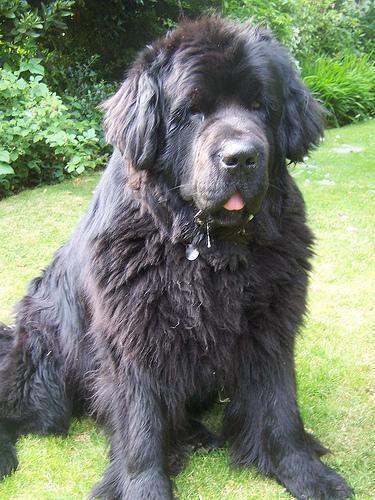
newfoundland